Suzuki GSX-R1100

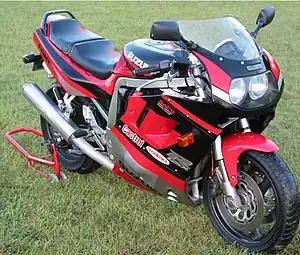
1991 GSX-R1100 in Yoshimura team colors.

The Suzuki GSX-R1100 is a sport bike from Suzuki's GSX-R series of motorcycles produced from 1986 until 1998.